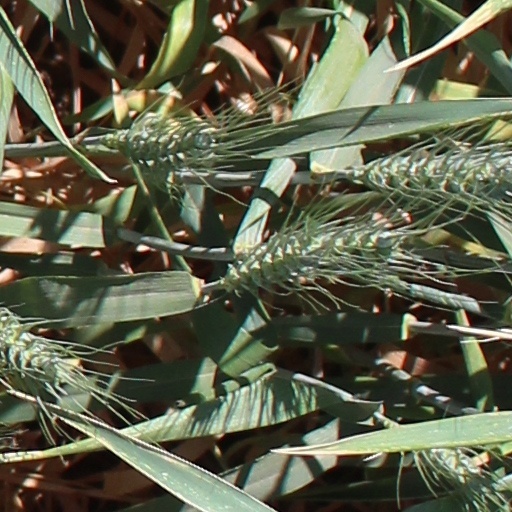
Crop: wheat